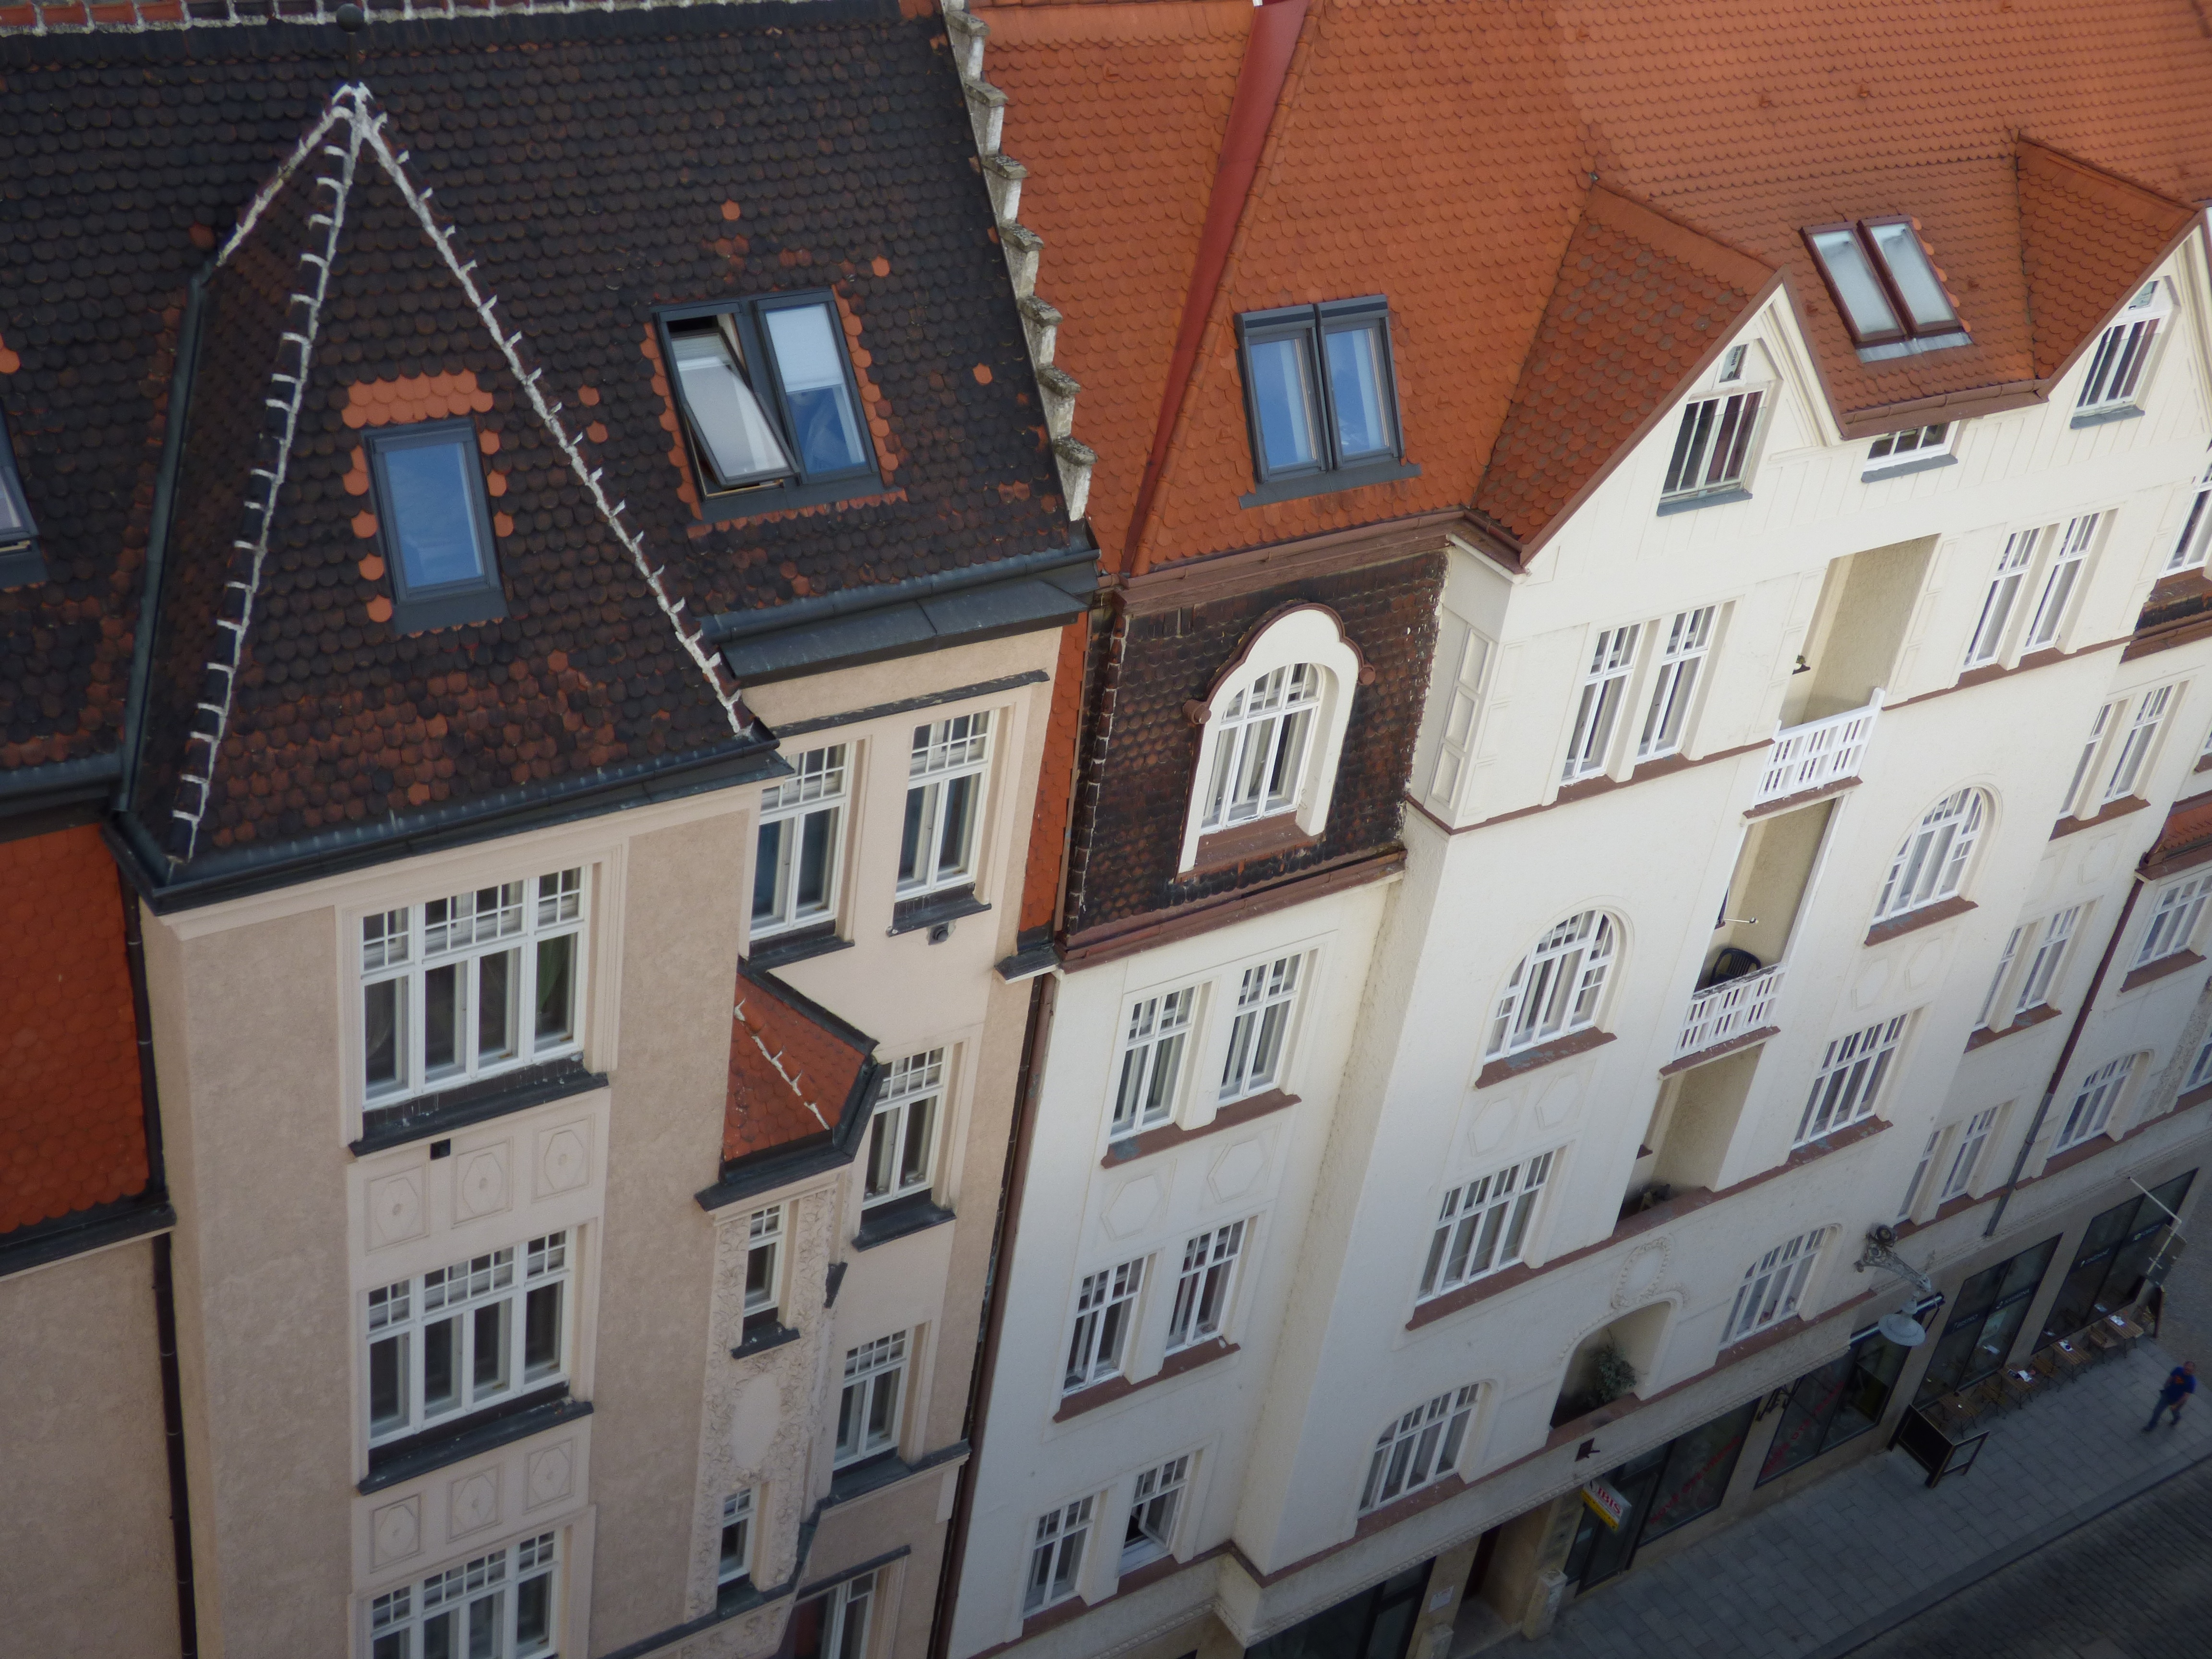
sky, house, view, building, wall, flight, facade, aerial, art, shape, the roof of the, kamienica, the height of the, the window, bird's eye view, urban area